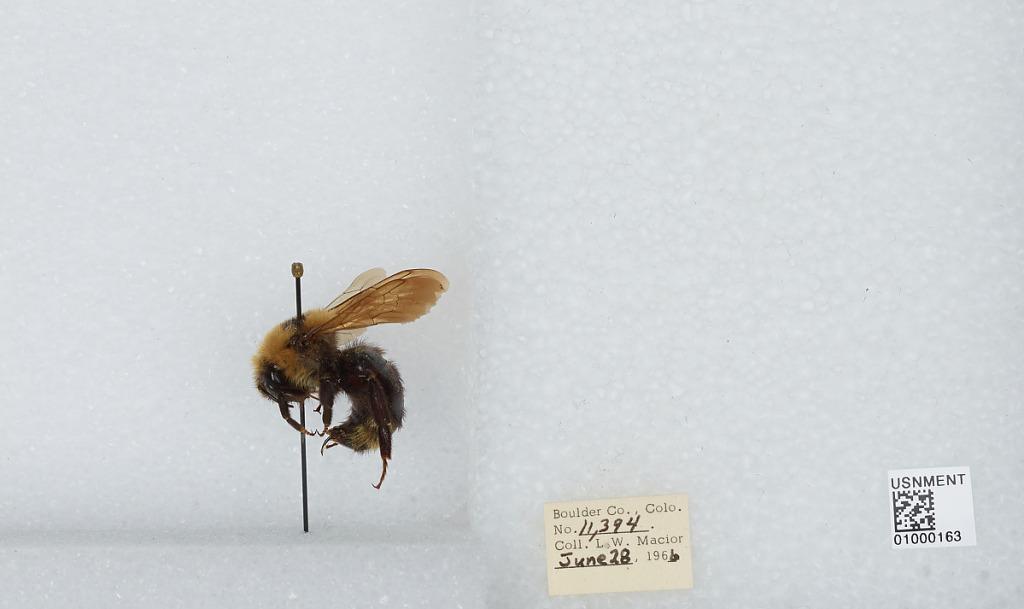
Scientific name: Bombus (Psithyrus) insularis (Smith)
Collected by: L. Macior
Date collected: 1966-6-28
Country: United States
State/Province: Colorado
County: Boulder
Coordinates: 40.015, -105.27